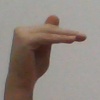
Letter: khaa